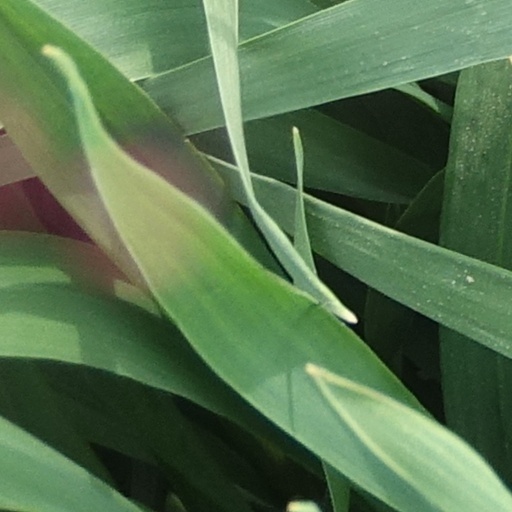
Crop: wheat